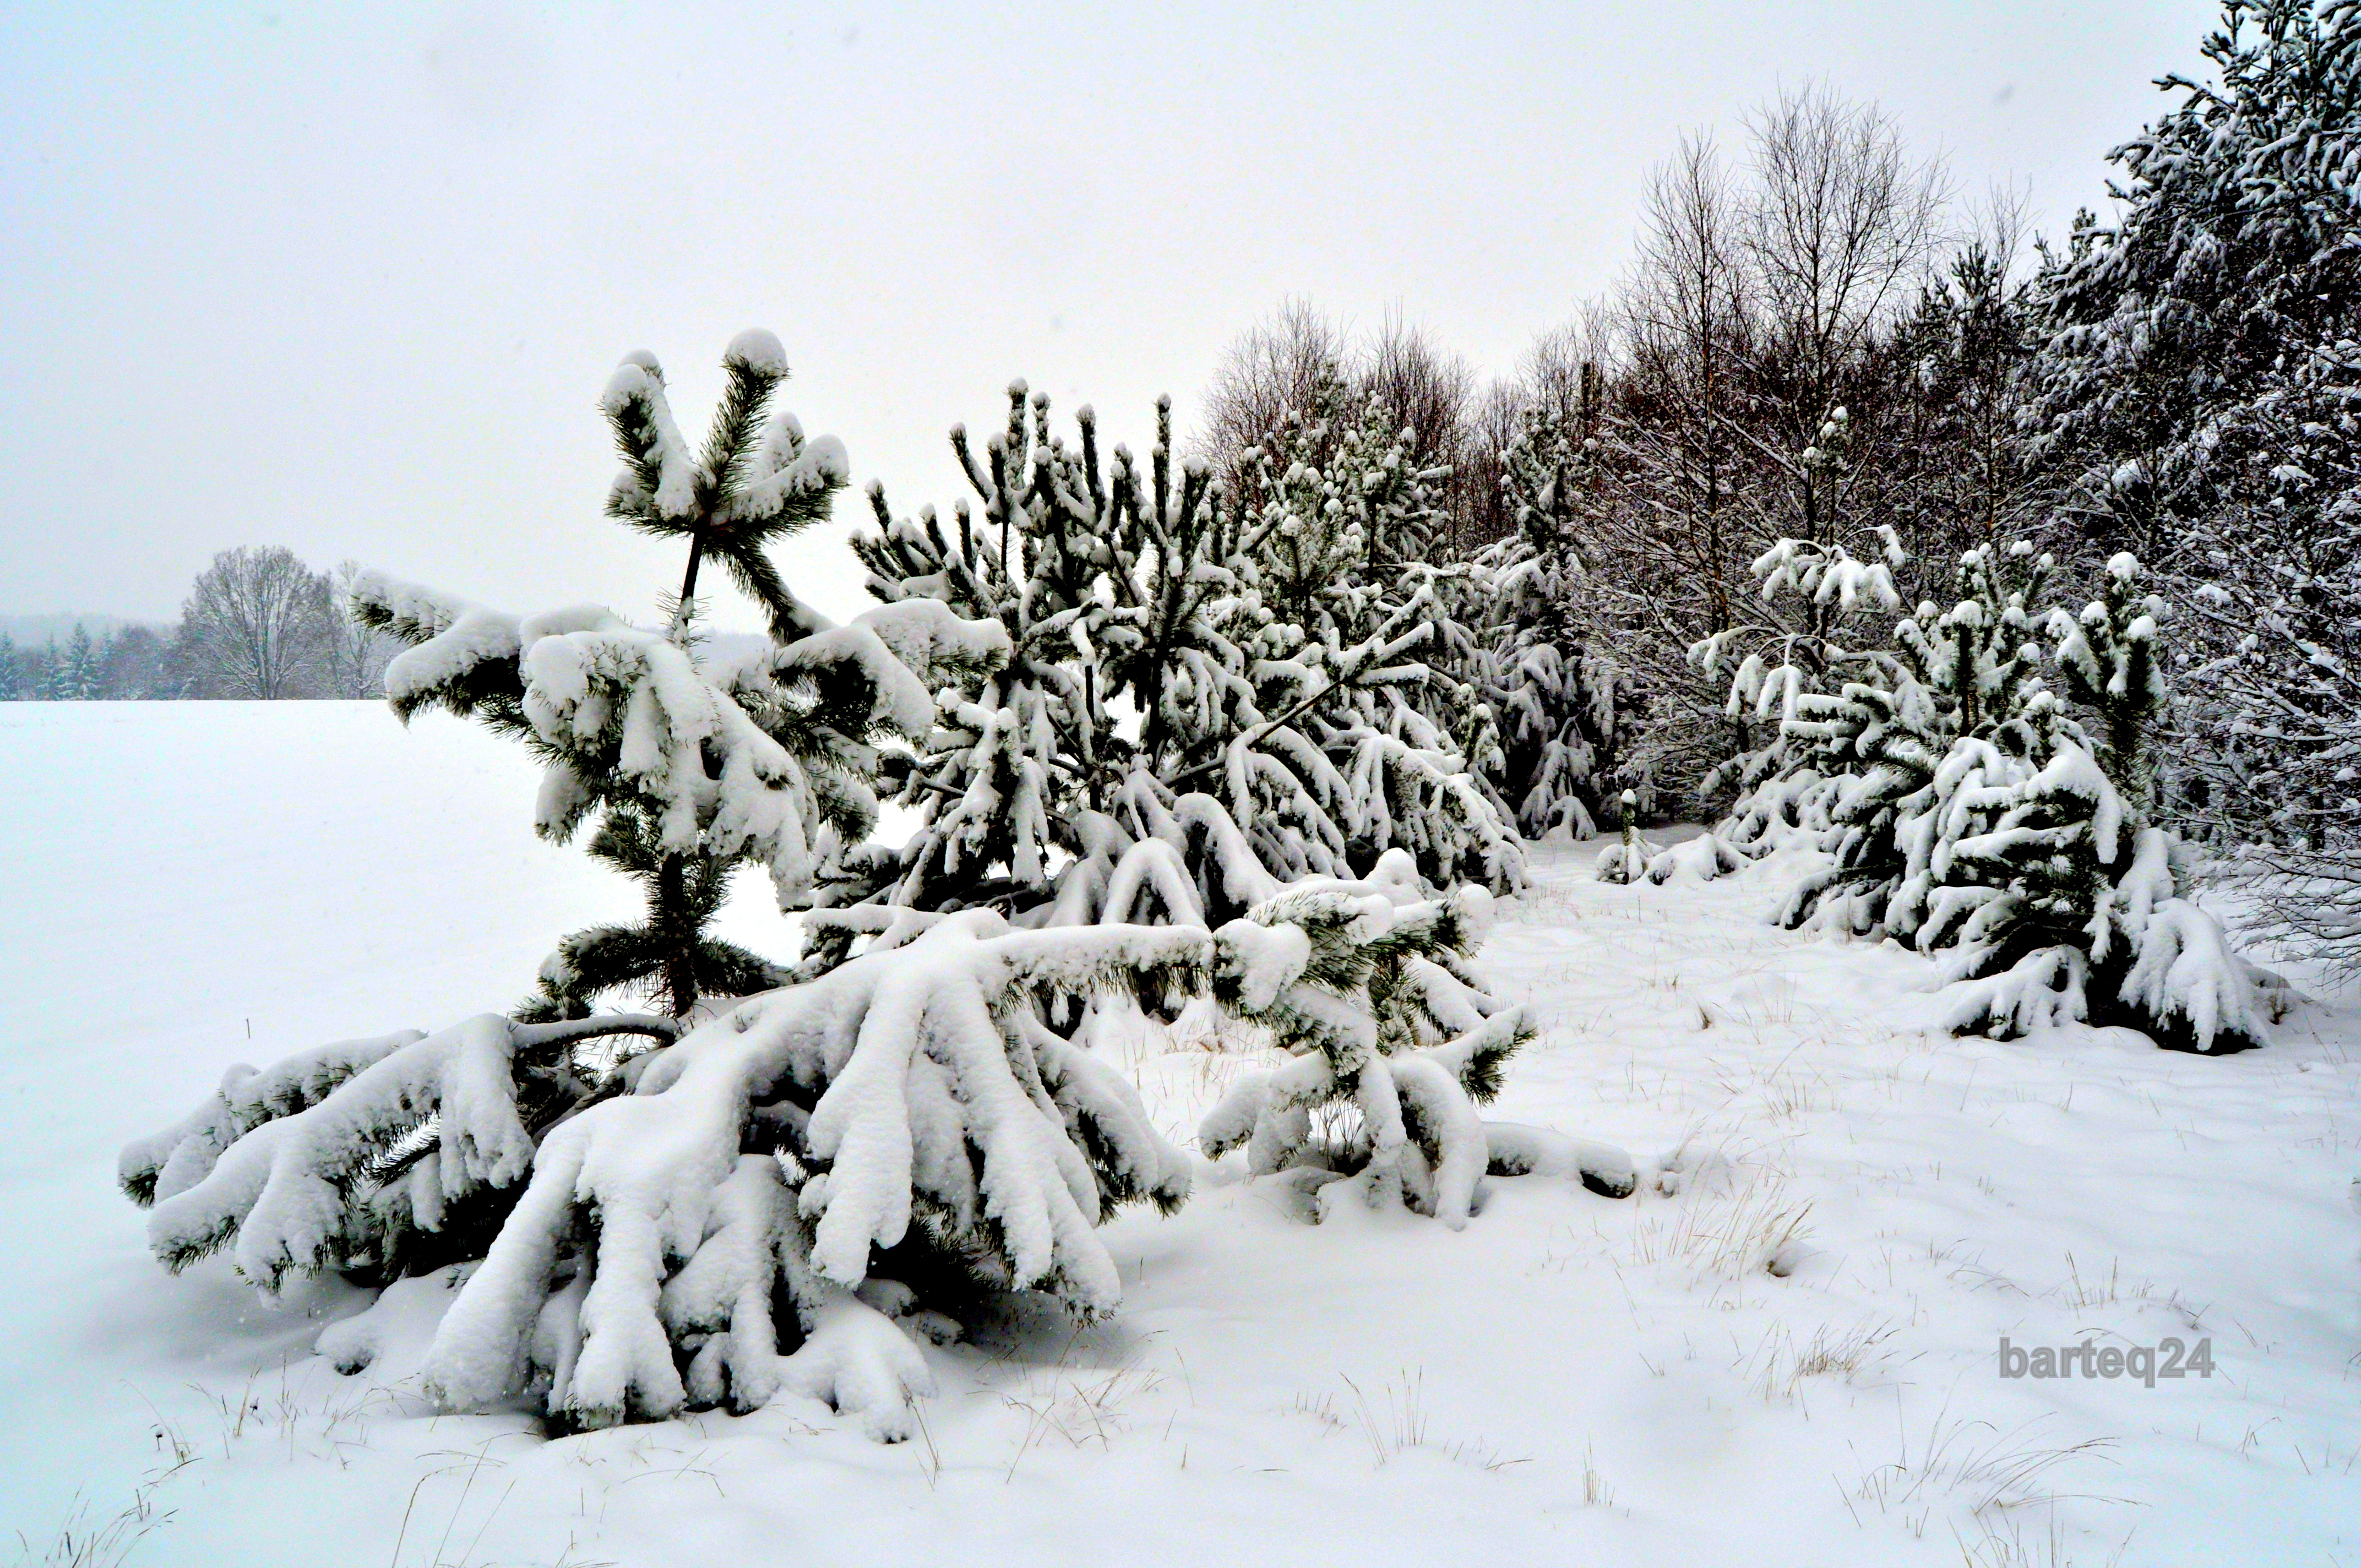
tree, branch, snow, winter, frost, europe, weather, fir, season, spruce, poland, europa, blizzard, polska, mazovia, mazowsze, stupsk, mlawa, freezing, woody plant, winter storm